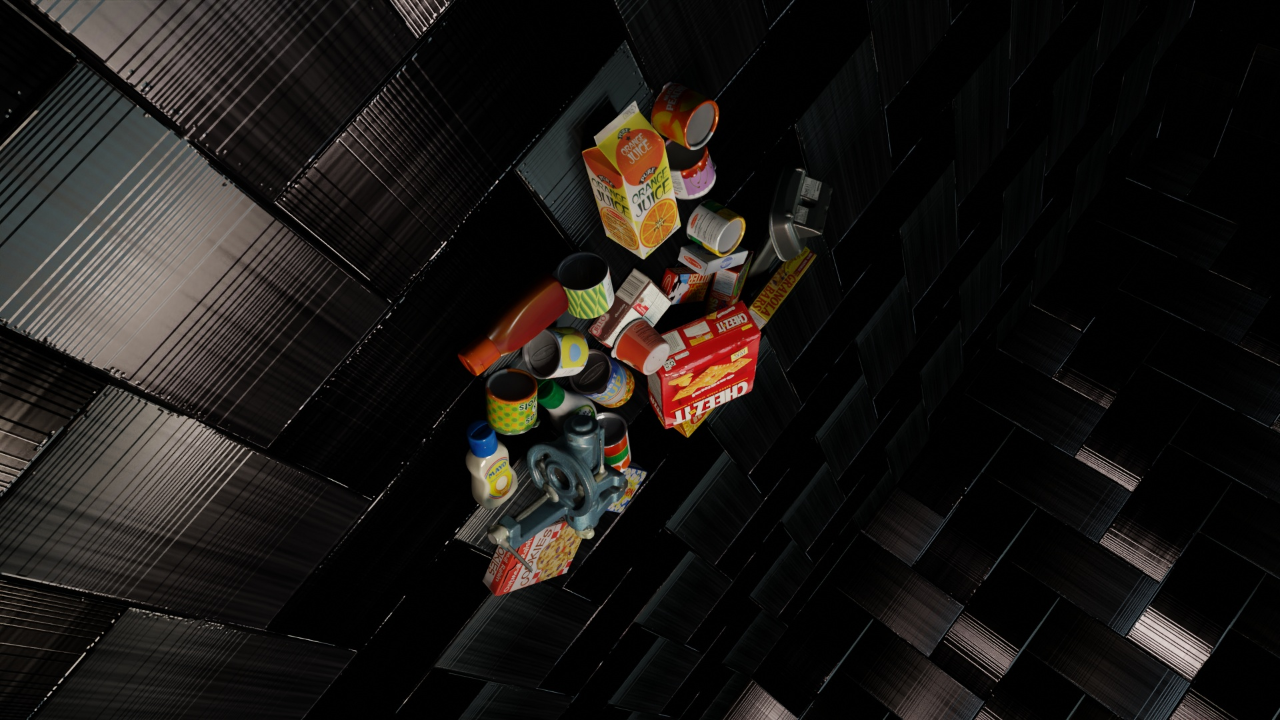
Question:
What are the five normalized (x, y) points between 0 and 1 in the image that outline the grasp plane for the cylindrical can of corn? Your answer should be as Grasp center: [], Left finger base: [], Right finger base: [], Left finger tip: [], Right finger tip: [].
Answer: Grasp center: [0.572656, 0.320833], Left finger base: [0.567187, 0.2875], Right finger base: [0.578125, 0.351389], Left finger tip: [0.55, 0.265278], Right finger tip: [0.561719, 0.329167]